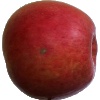
Label: apple_crimson_snow